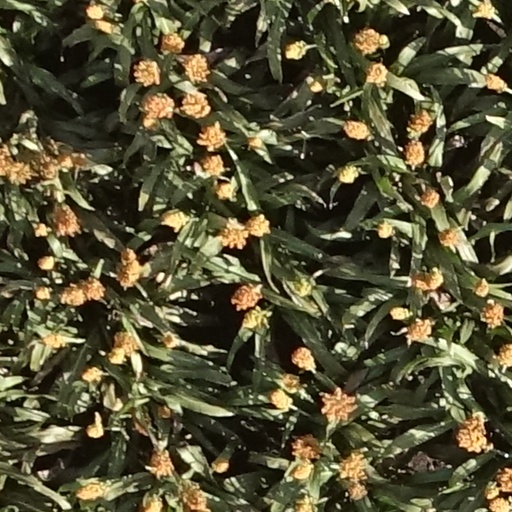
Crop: sorghum